Tomobe, Ibaraki

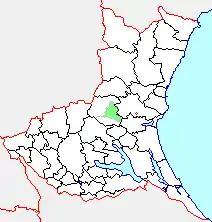
Map of Tomobe, Ibaraki

As of 2003, the town had an estimated population of 35,657 and a density of 607.34 persons per km. The total area was 58.71 km.